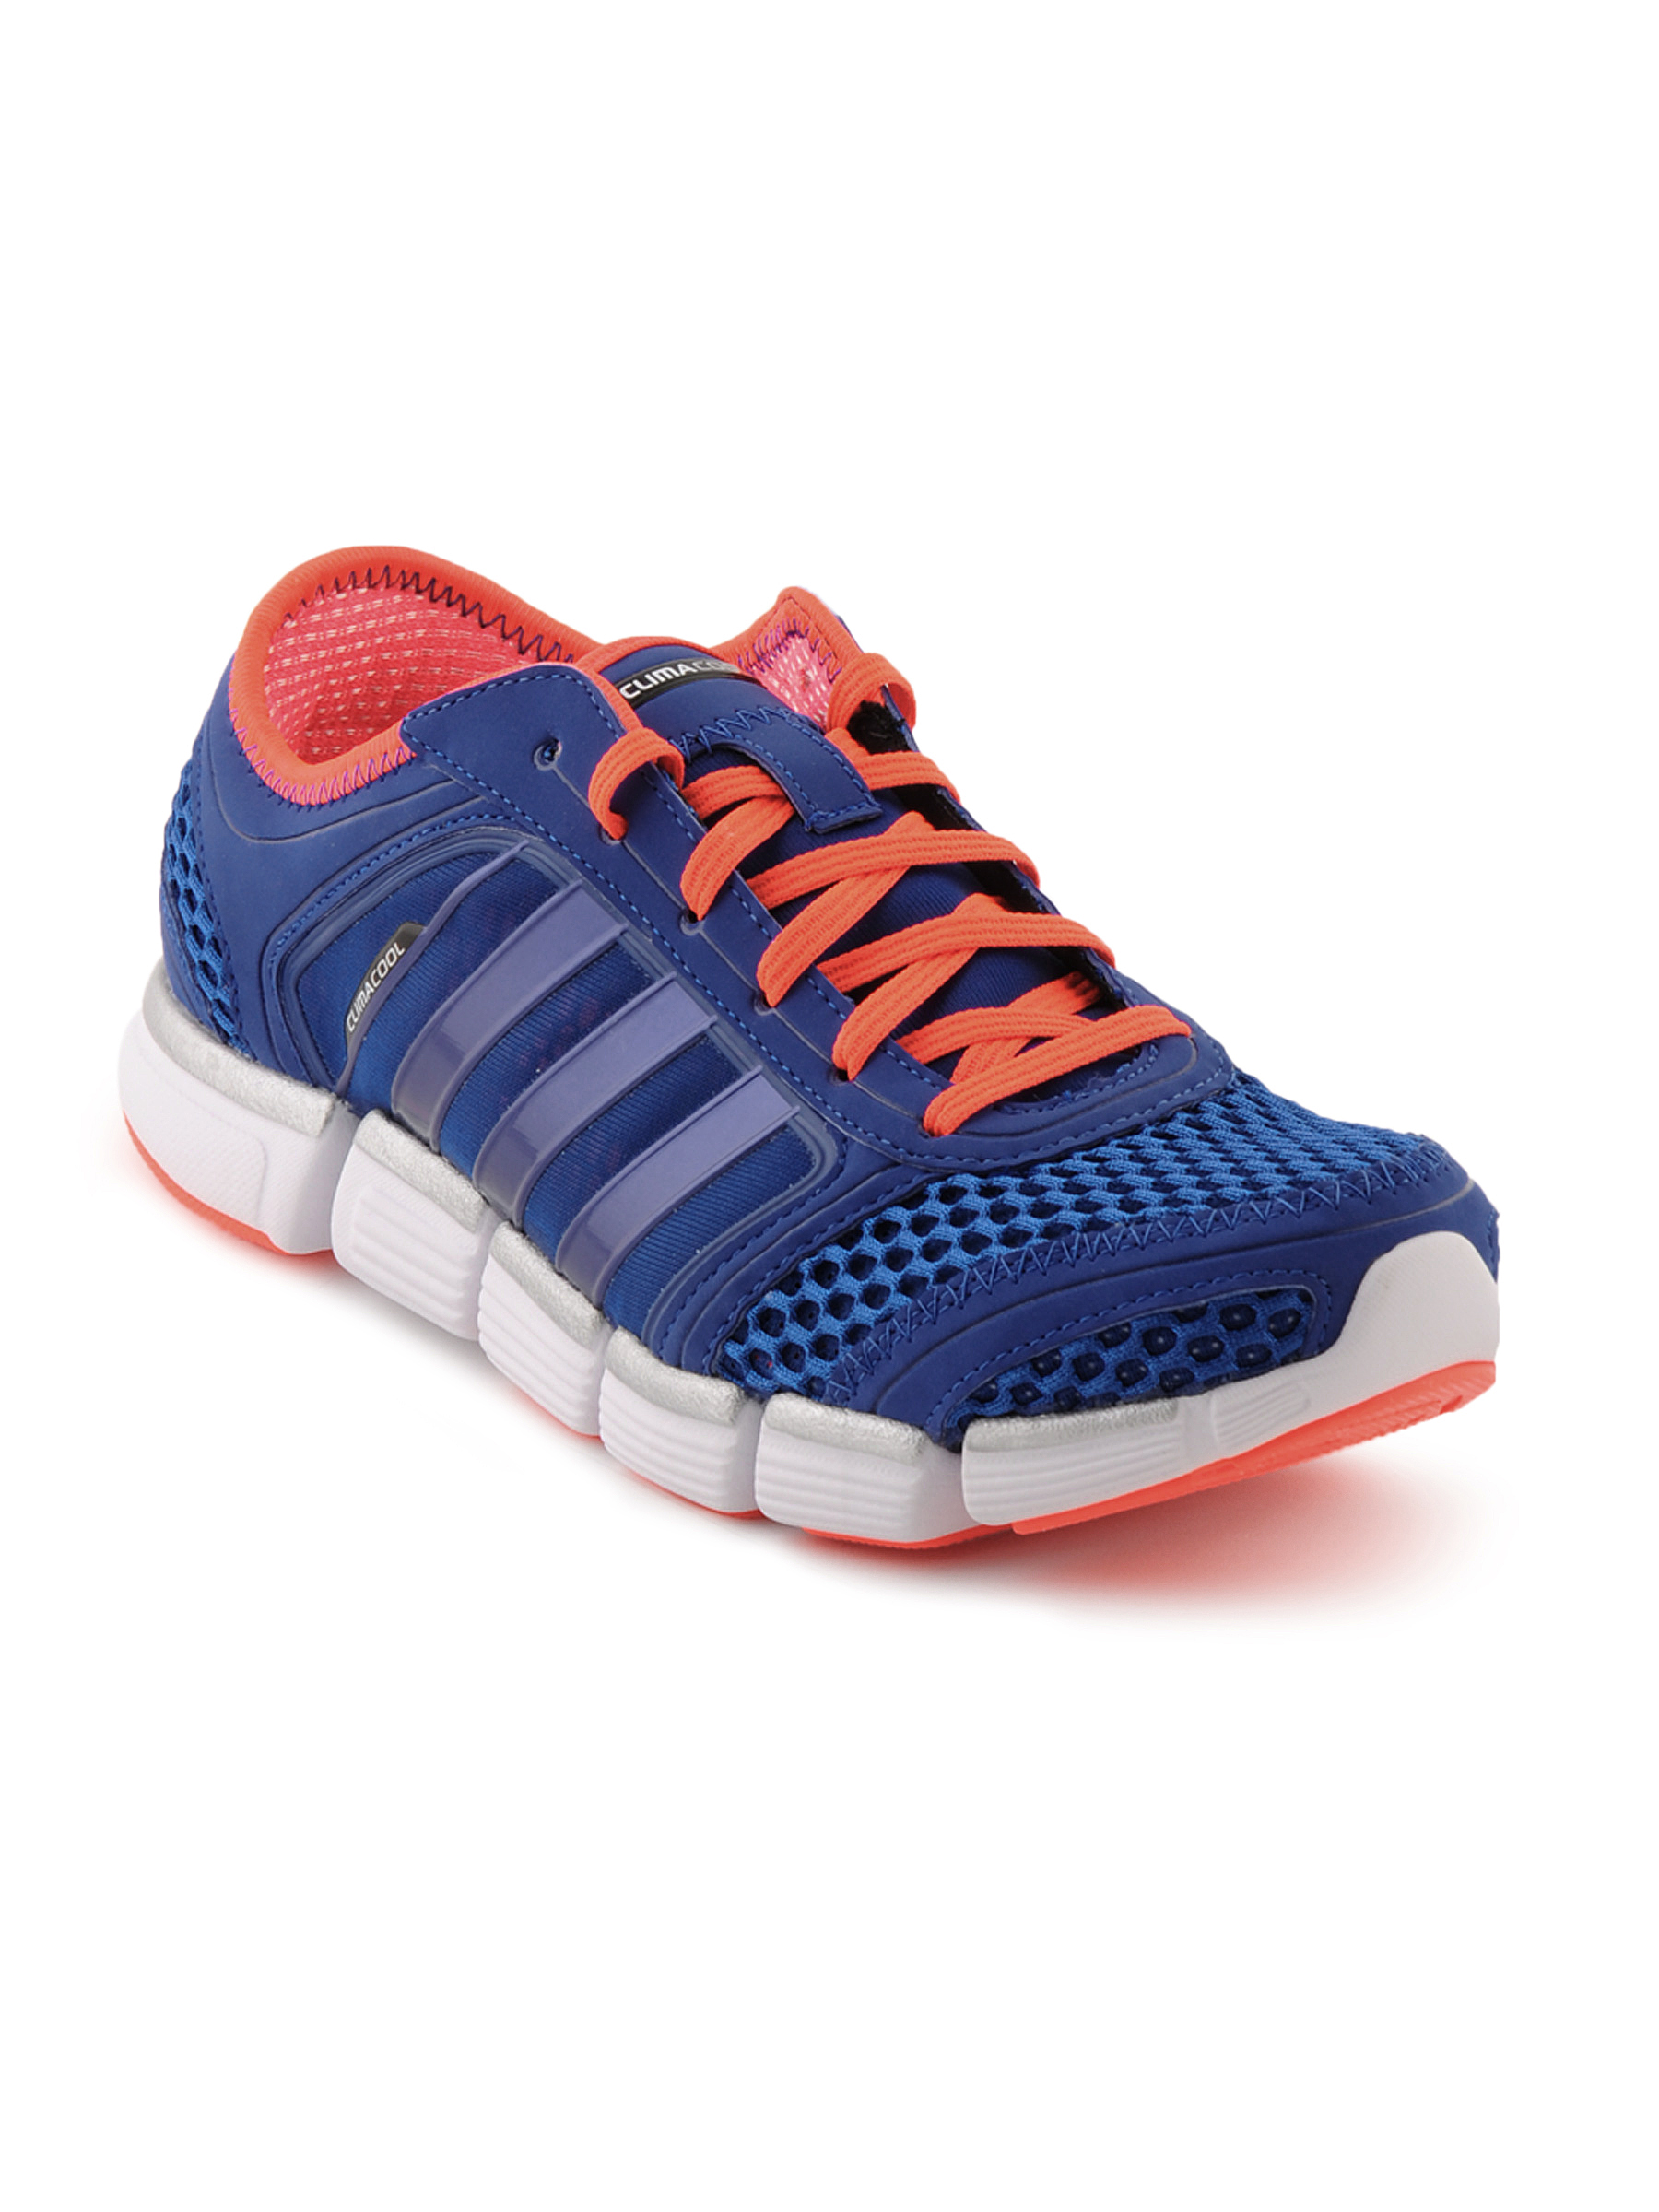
ADIDAS Men CC Oscillate M Blue Sports Shoes
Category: Footwear / Shoes / Sports Shoes
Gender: Men
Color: Blue
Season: Fall 2011
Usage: Sports